Gyldenkrantz

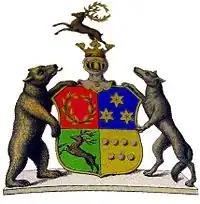
Coat of arms of the Gyldenkrantz family

The Gyldenkrantz family was a Danish and Norwegian noble family of Dutch origin. The family became patrilineally extinct after some generations.